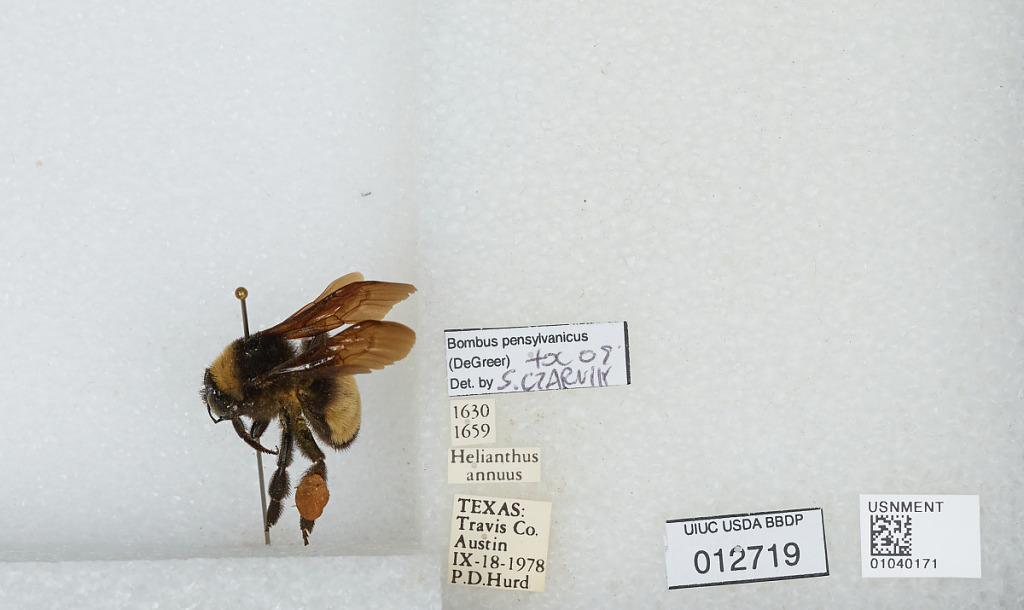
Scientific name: Bombus (Fervidobombus) pensylvanicus pensylvanicus (De Geer)
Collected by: P. Hurd
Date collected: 1978-9-18
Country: United States
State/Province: Texas
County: Travis
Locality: Austin